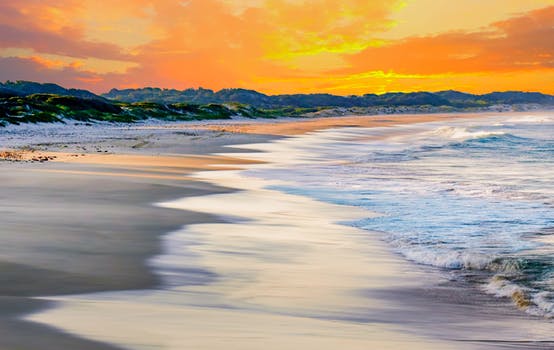
Label: No Watermark